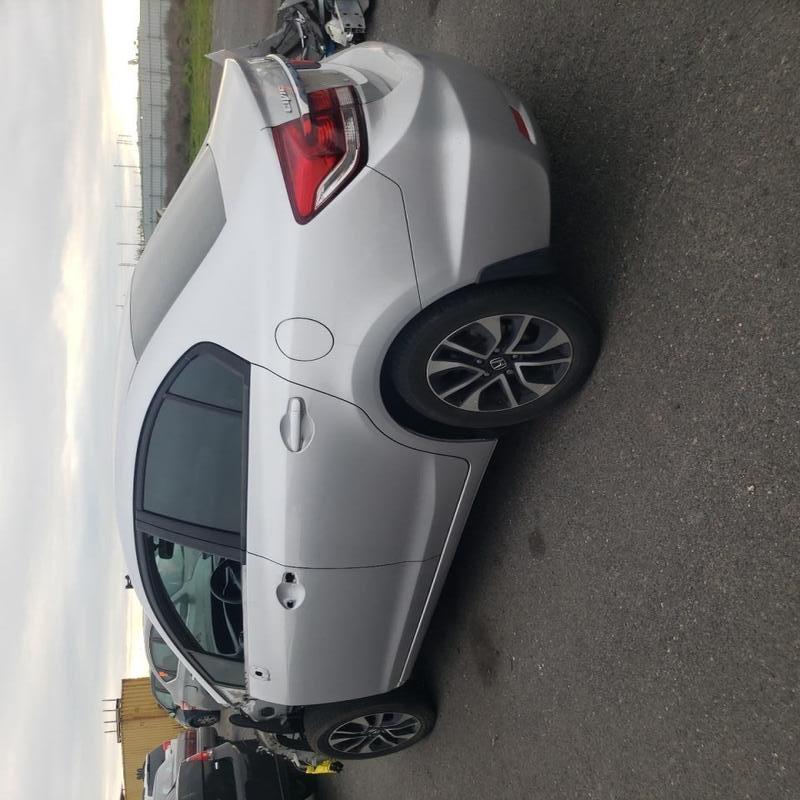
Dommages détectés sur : pare-choc avant, feu avant gauche, capot, aile avant gauche, porte avant gauche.
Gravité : majeur